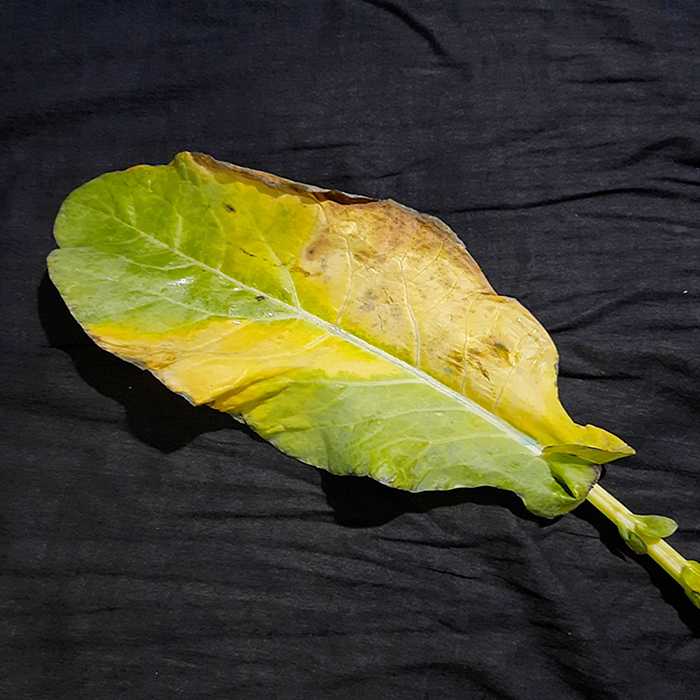
Plant: Cauliflower
Label: Black Rot